Hyundai Theta engine

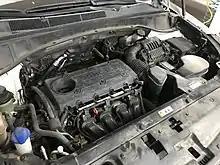
Hyundai Theta II 2.4L MPI (G4KE)

The 2.4L Theta II MPi engine (G4KE) has a 10.5:1 compression ratio, and it produces at 6,000 rpm and of torque at 4,000 rpm.